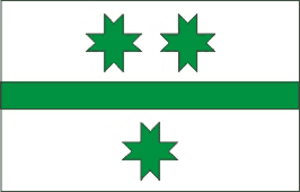
Rapla
Rapla er en by i det centrale Estland, med et indbyggertal på ca. 5.700.